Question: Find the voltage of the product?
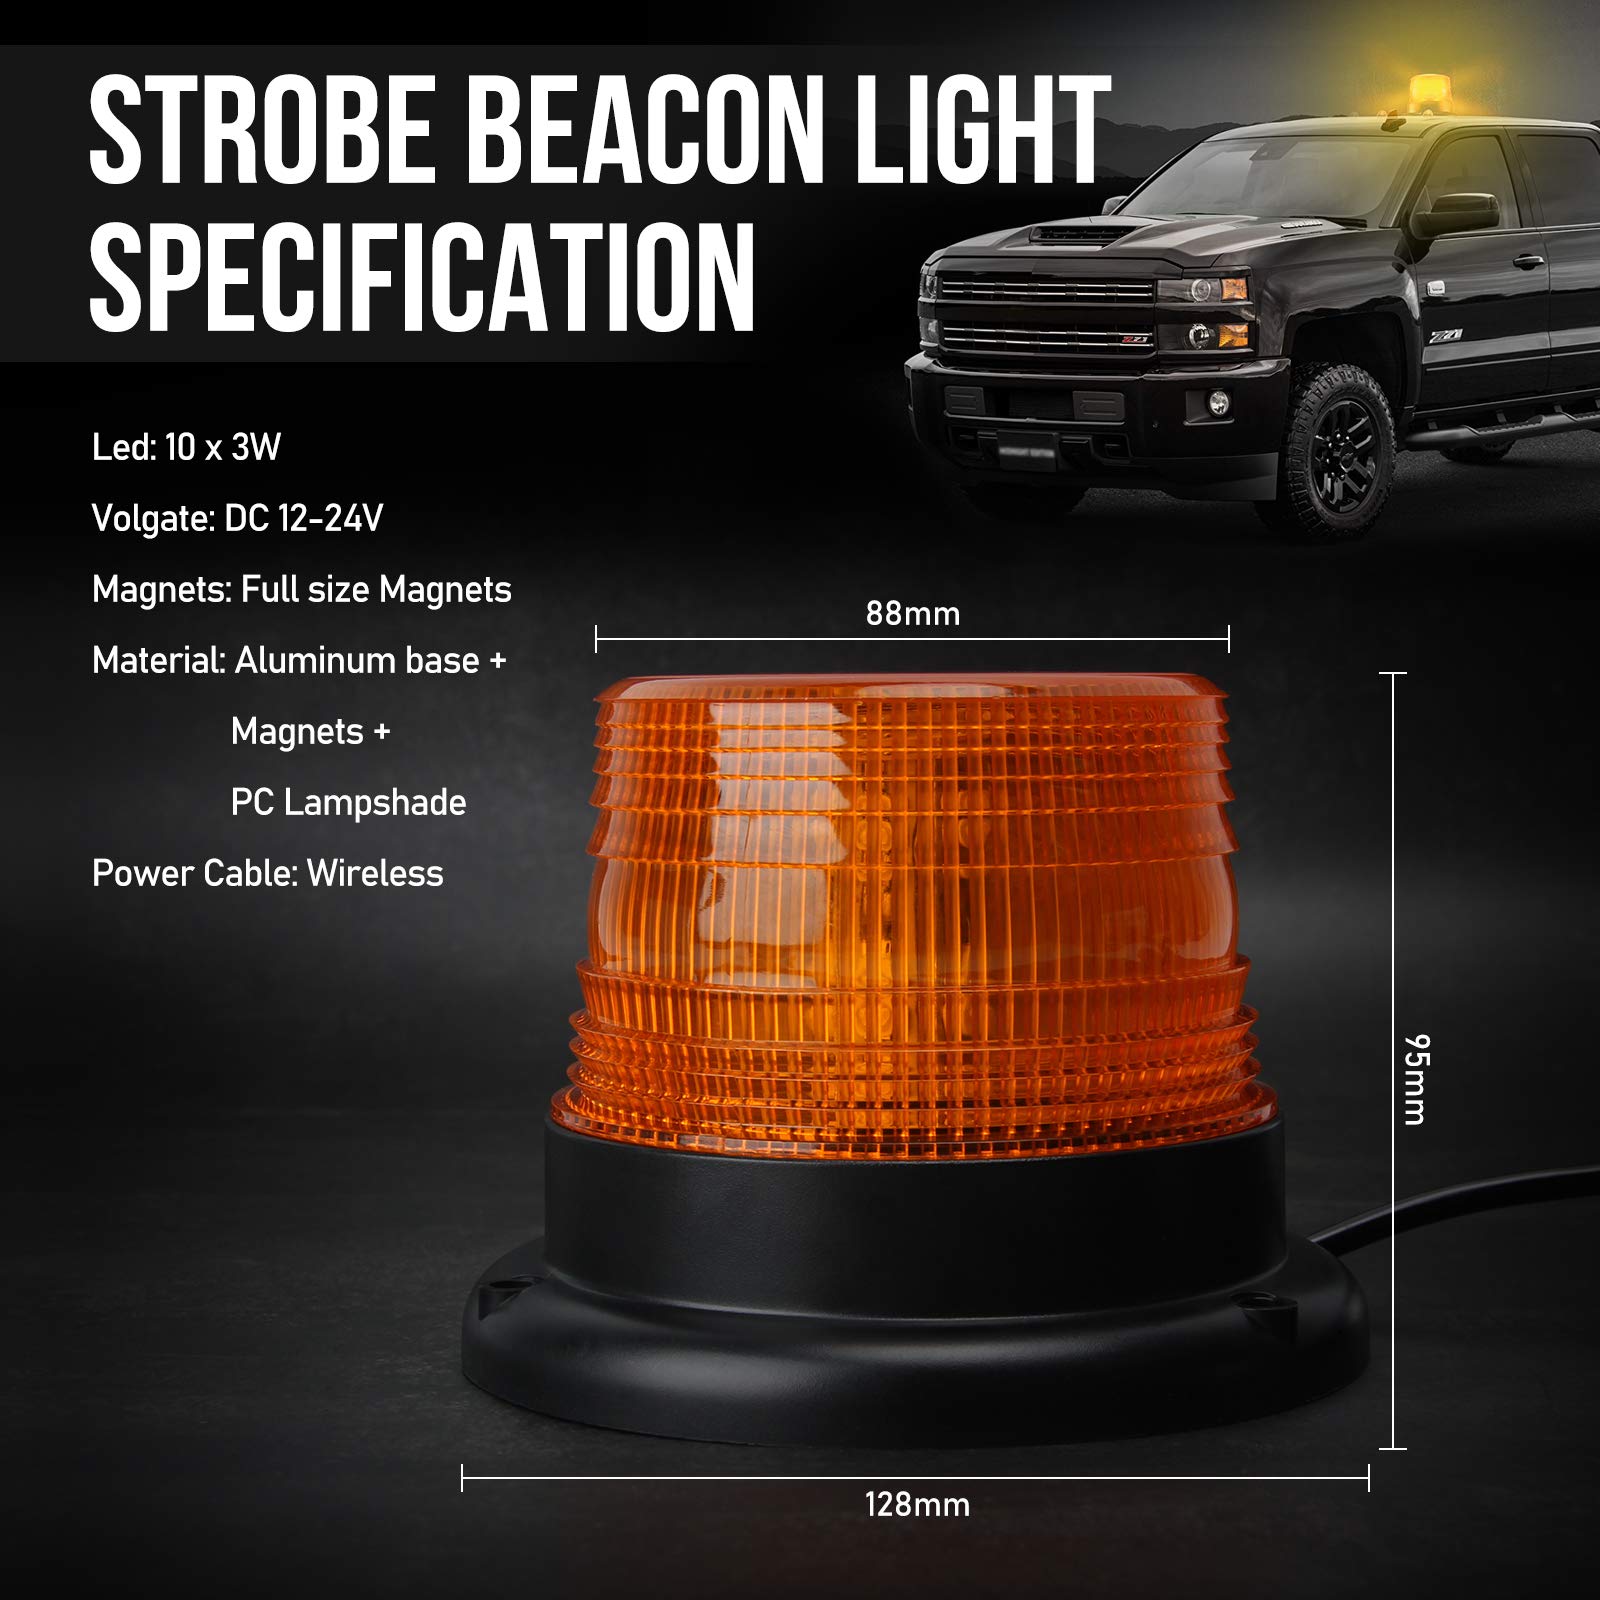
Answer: [12.0, 24.0] volt